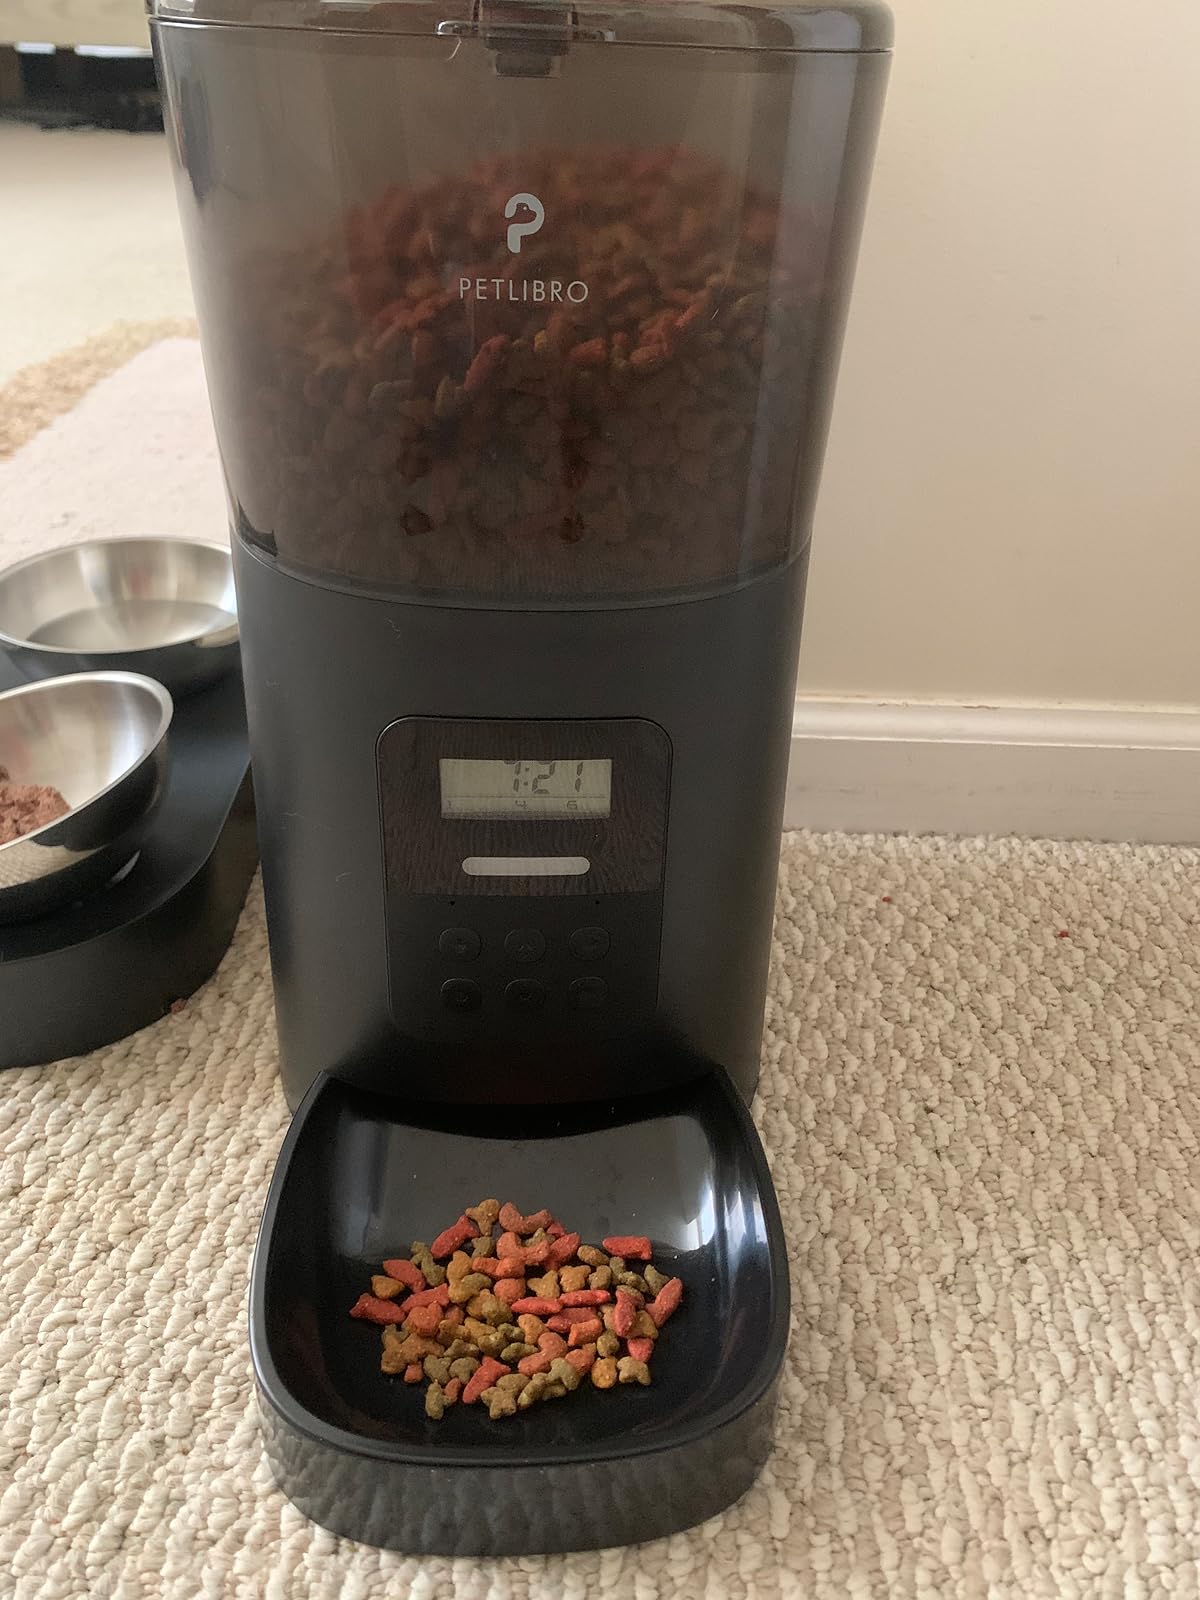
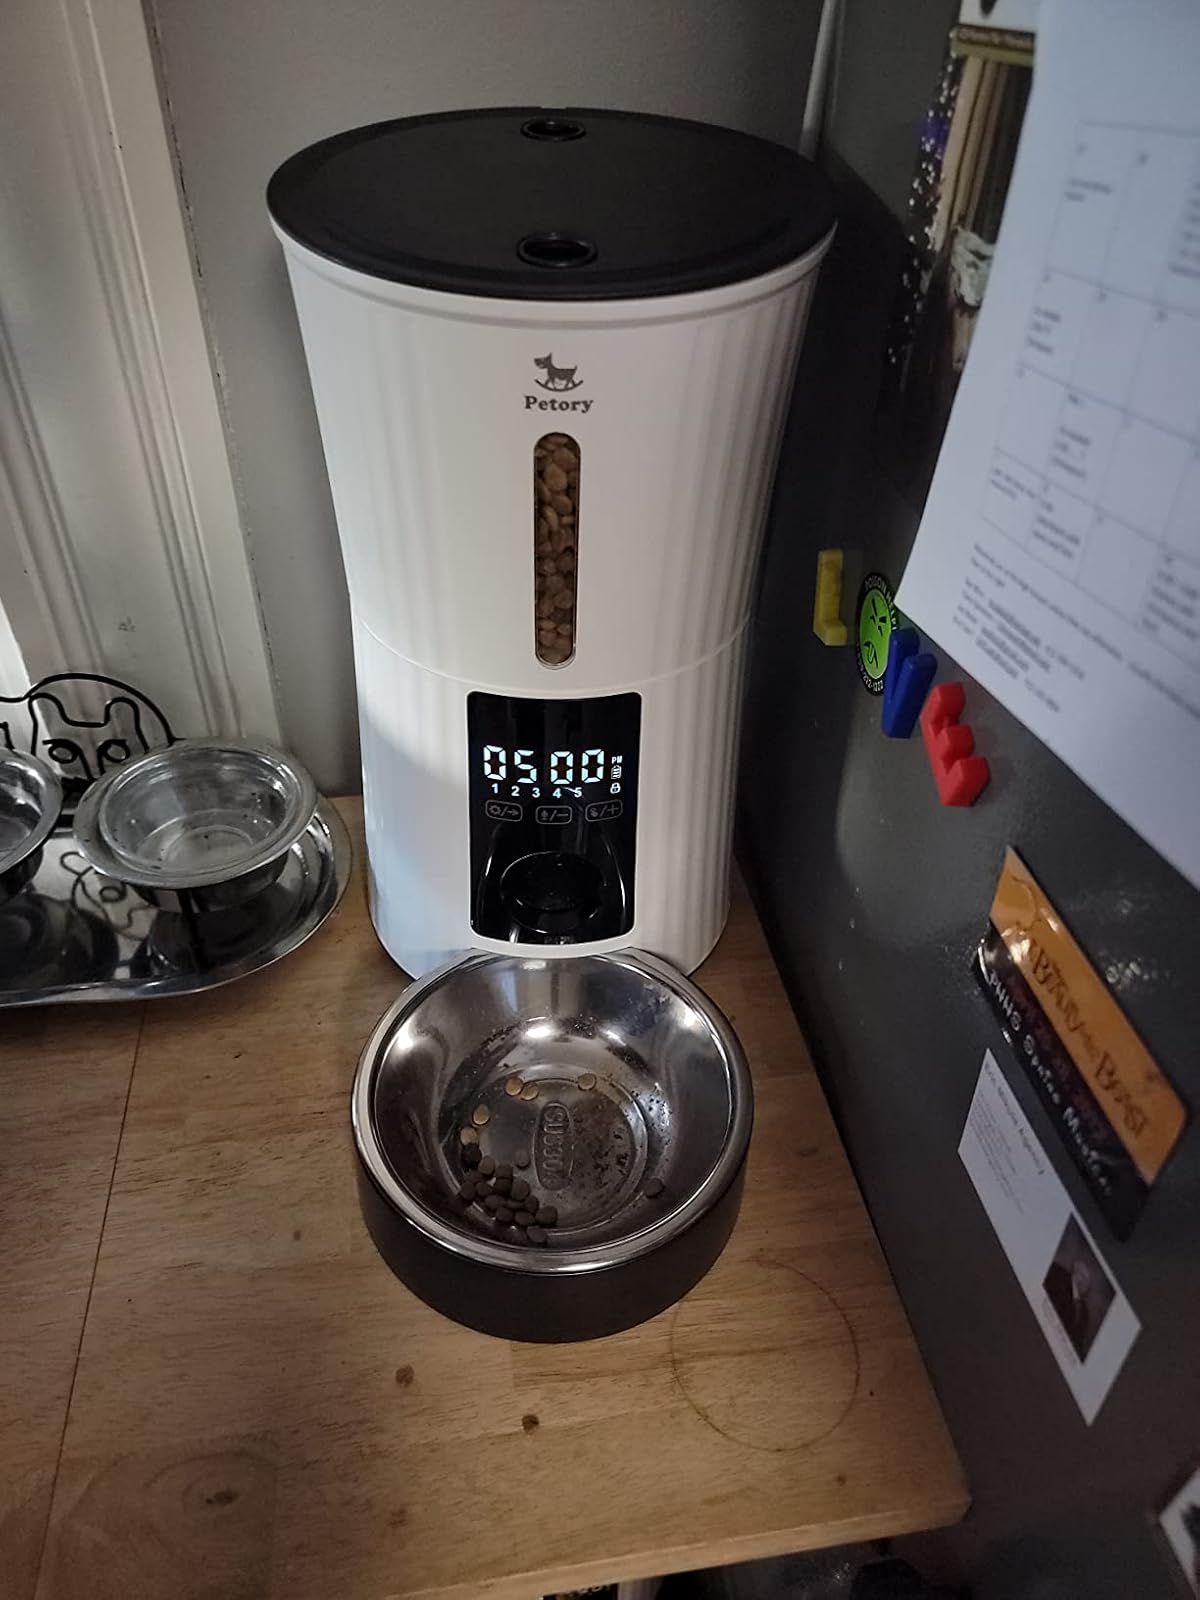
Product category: items_feeder
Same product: no